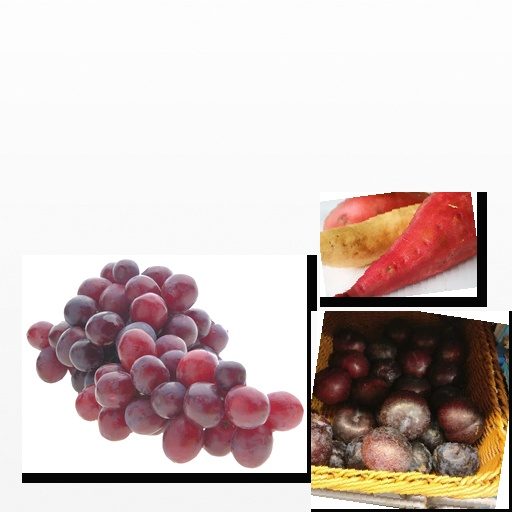
Food items: sweet_potato, plum, grapes